Agron House

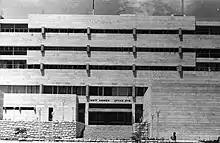
Beit Agron on Hillel Street

Agron House (Beit Agron) is a landmark in downtown Jerusalem. Constructed in memory of Gershon Agron, it has housed various Israeli national institutions in pursuit of the arts. It is located at 37 Hillel Street.